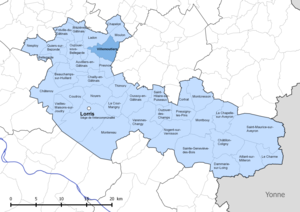
Périmètre de la fr:communauté de communes Canaux et forêts en Gâtinais - Situation de la commune de fr:Villemoutiers.
Villemoutiers est une commune française, située dans le département du Loiret en région Centre-Val de Loire.